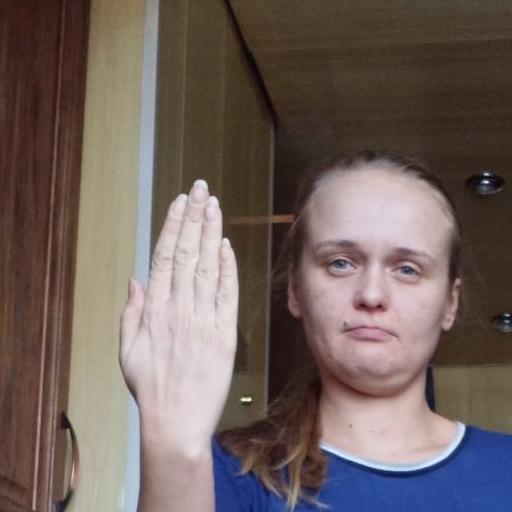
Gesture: stop_inverted